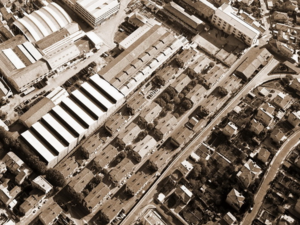
Photo de la cité ouvrière accolée au chantier naval
La cité ouvrière Notre-Dame-des-Victoires était la cité ouvrière du chantier naval de La Ciotat. Construite entre 1855 et 1858 à l'initiative de Victor Delacour, directeur des chantiers navals de La Ciotat, elle est considérée comme la première réalisation en france de la politique paternaliste.